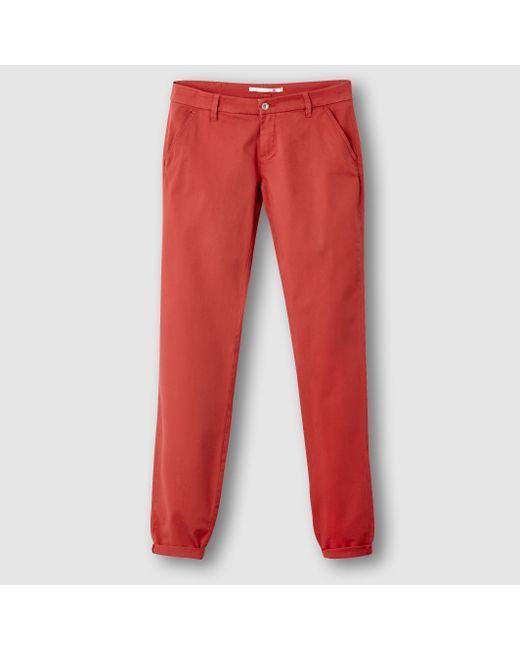
Jogger Fit rote Farbe Freizeithose